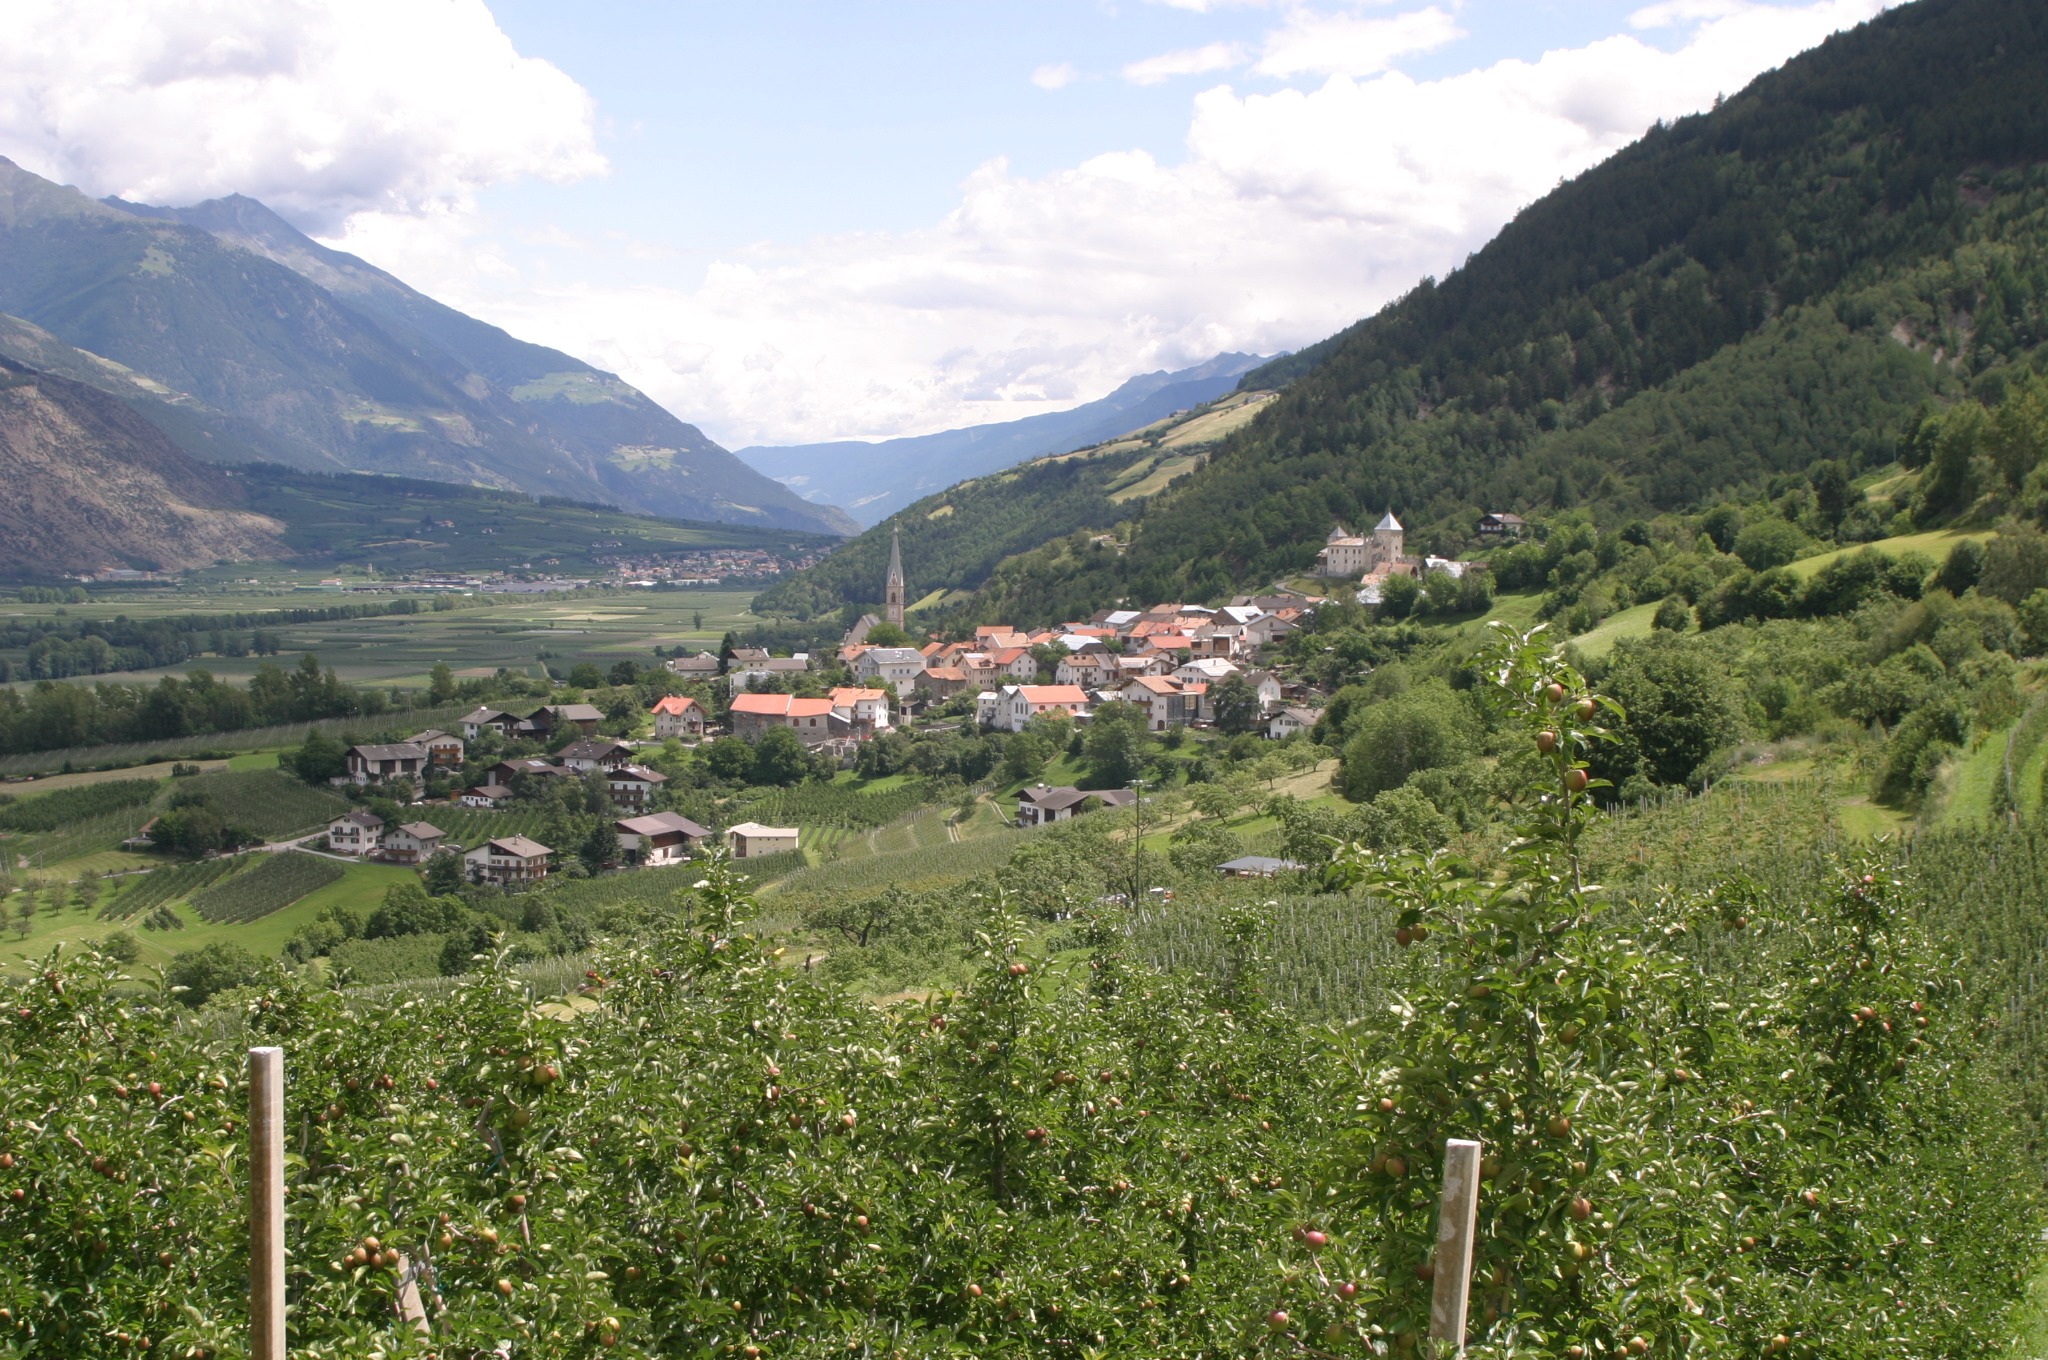
landscape, mountain, sun, meadow, hill, town, valley, mountain range, panorama, village, pasture, italy, agriculture, highland, ridge, mountains, alps, plateau, dolomites, rural area, south tyrol, alpine panorama, villages, mountain pass, hill station, geographical feature, mountainous landforms, vintschgau